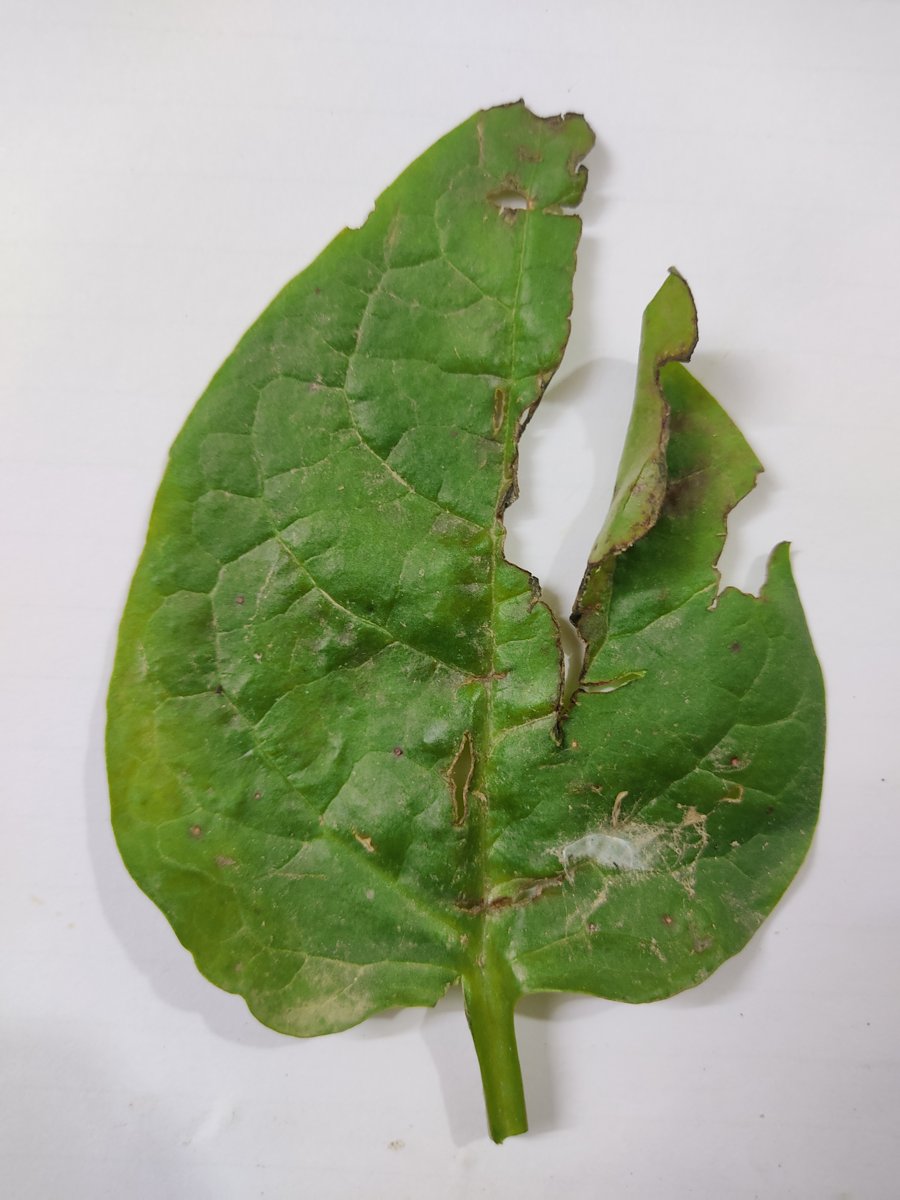
Label: Pest-Damage